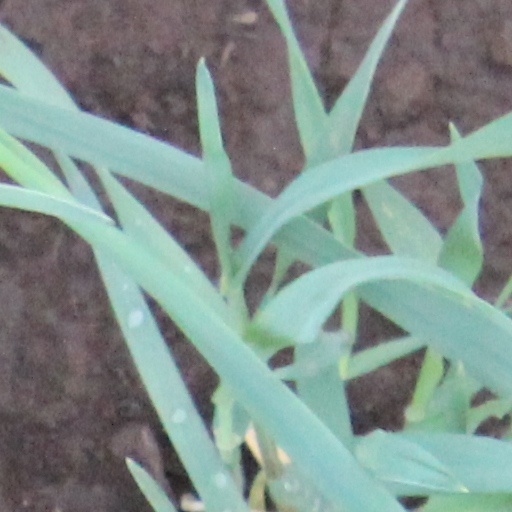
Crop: wheat